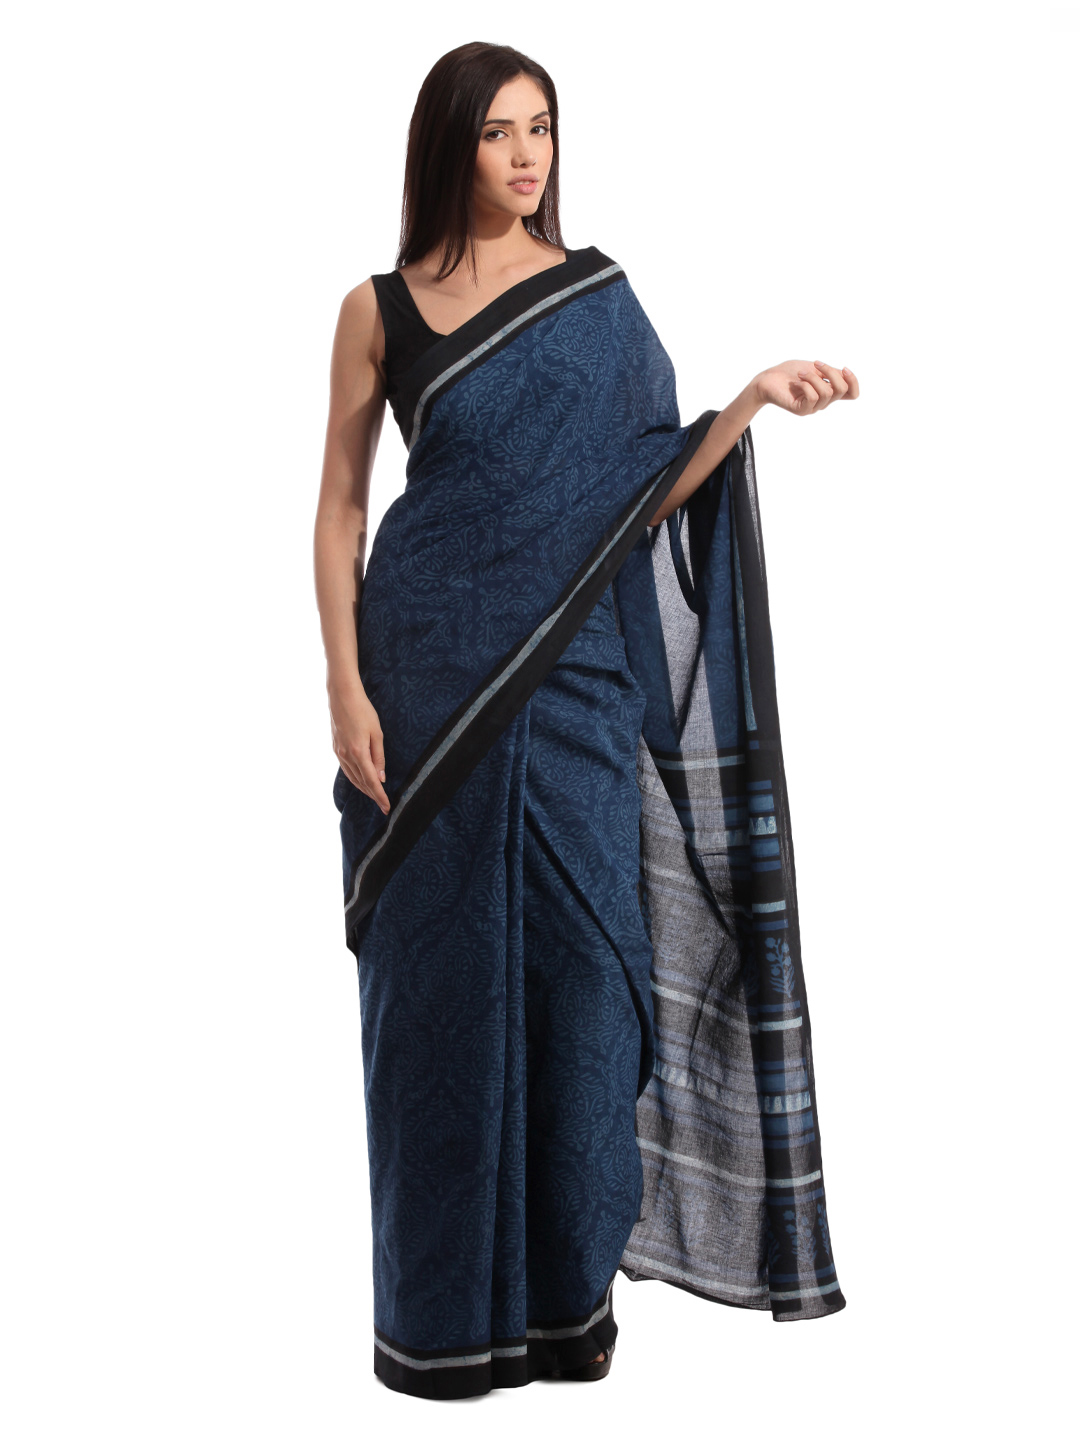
Fabindia H& Printed Blue Cotton Mull Sari
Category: Apparel / Saree / Sarees
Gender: Women
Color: Blue
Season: Summer 2012
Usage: Ethnic